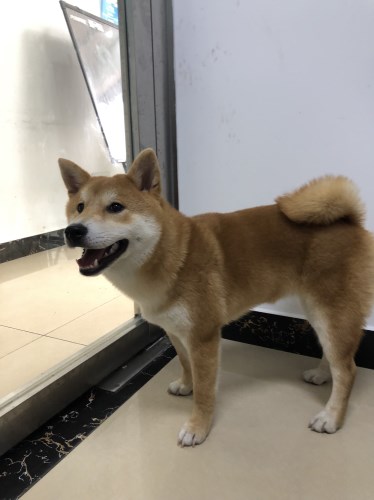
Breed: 1043-n000001-Shiba_Dog